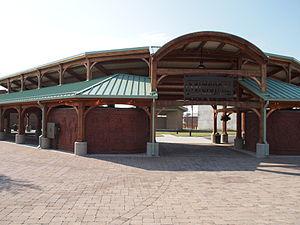
La ville de Reidsville est une ville américaine située dans le Comté de Rockingham, en Caroline du Nord, aux États-Unis.